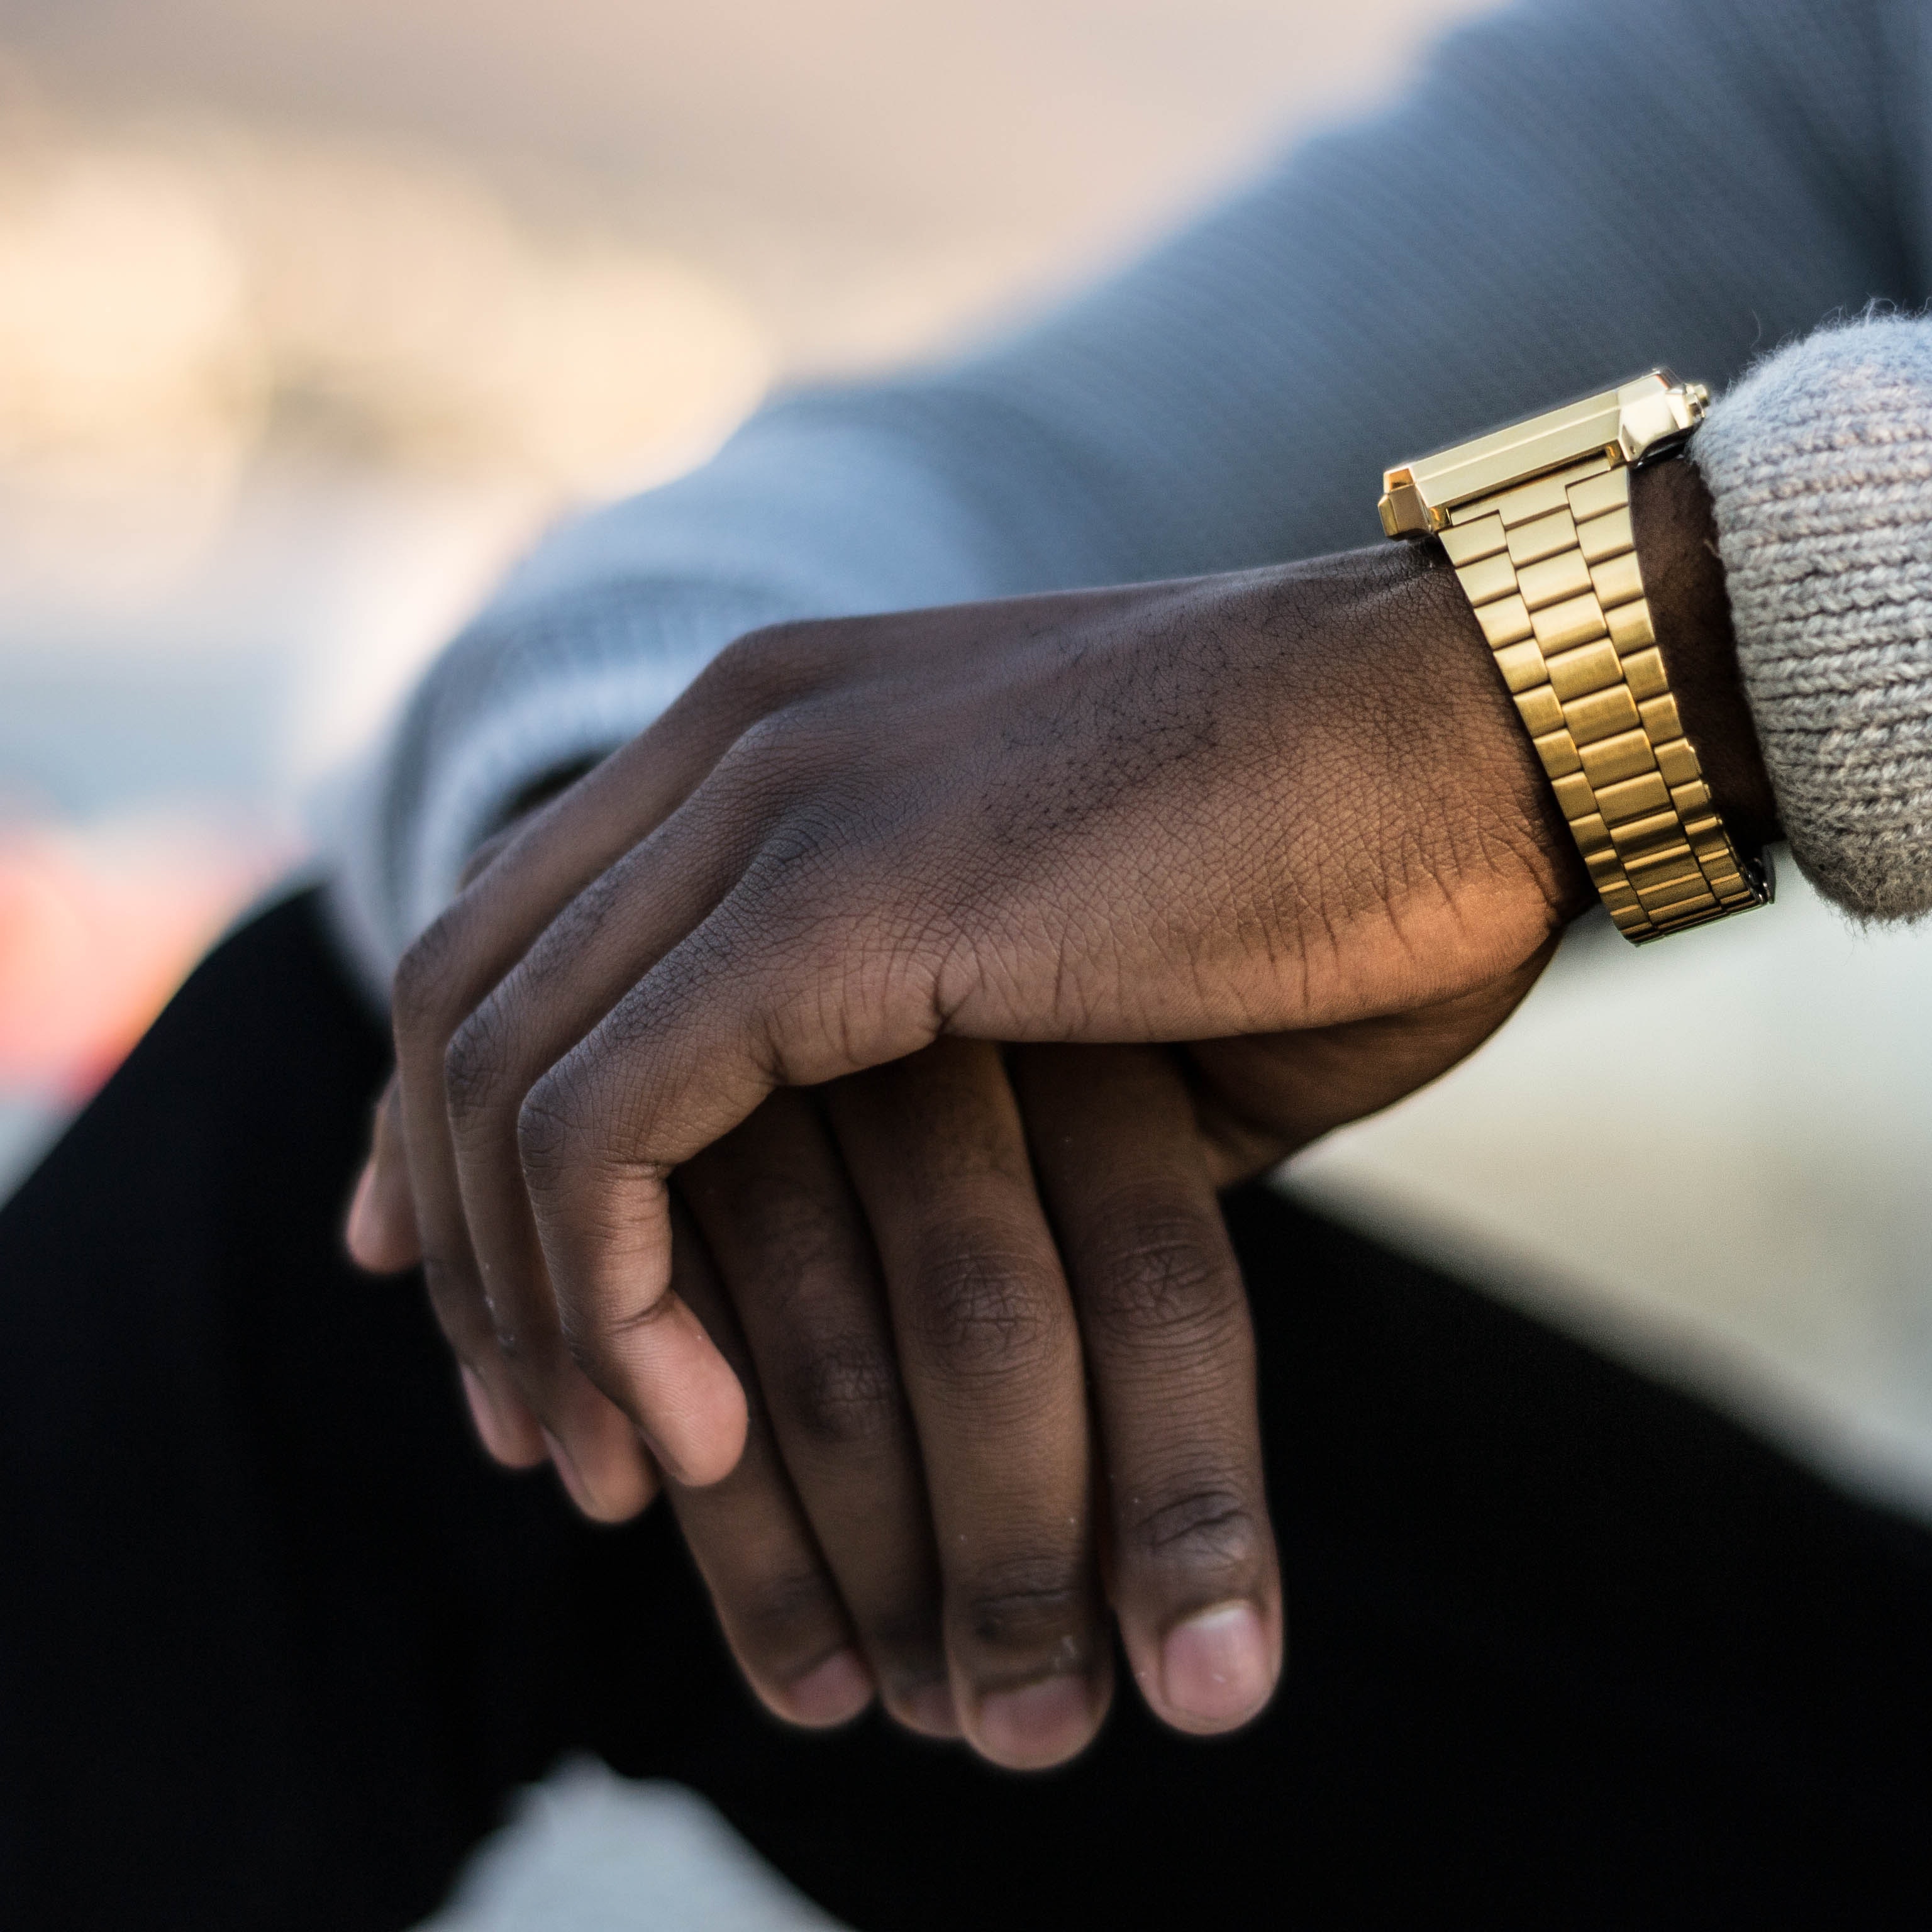
wrist, hand, finger, gesture, thumb, fashion accessory, nail